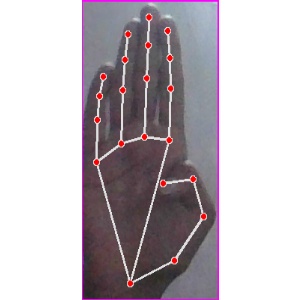
अक्षर: झ